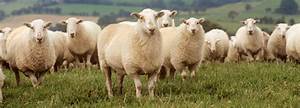
Label: sheep